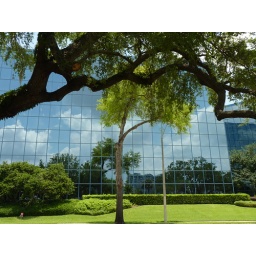
In downtown Orlando around lake Eola there are beautiful office buildings surrounded by trees and bushes.